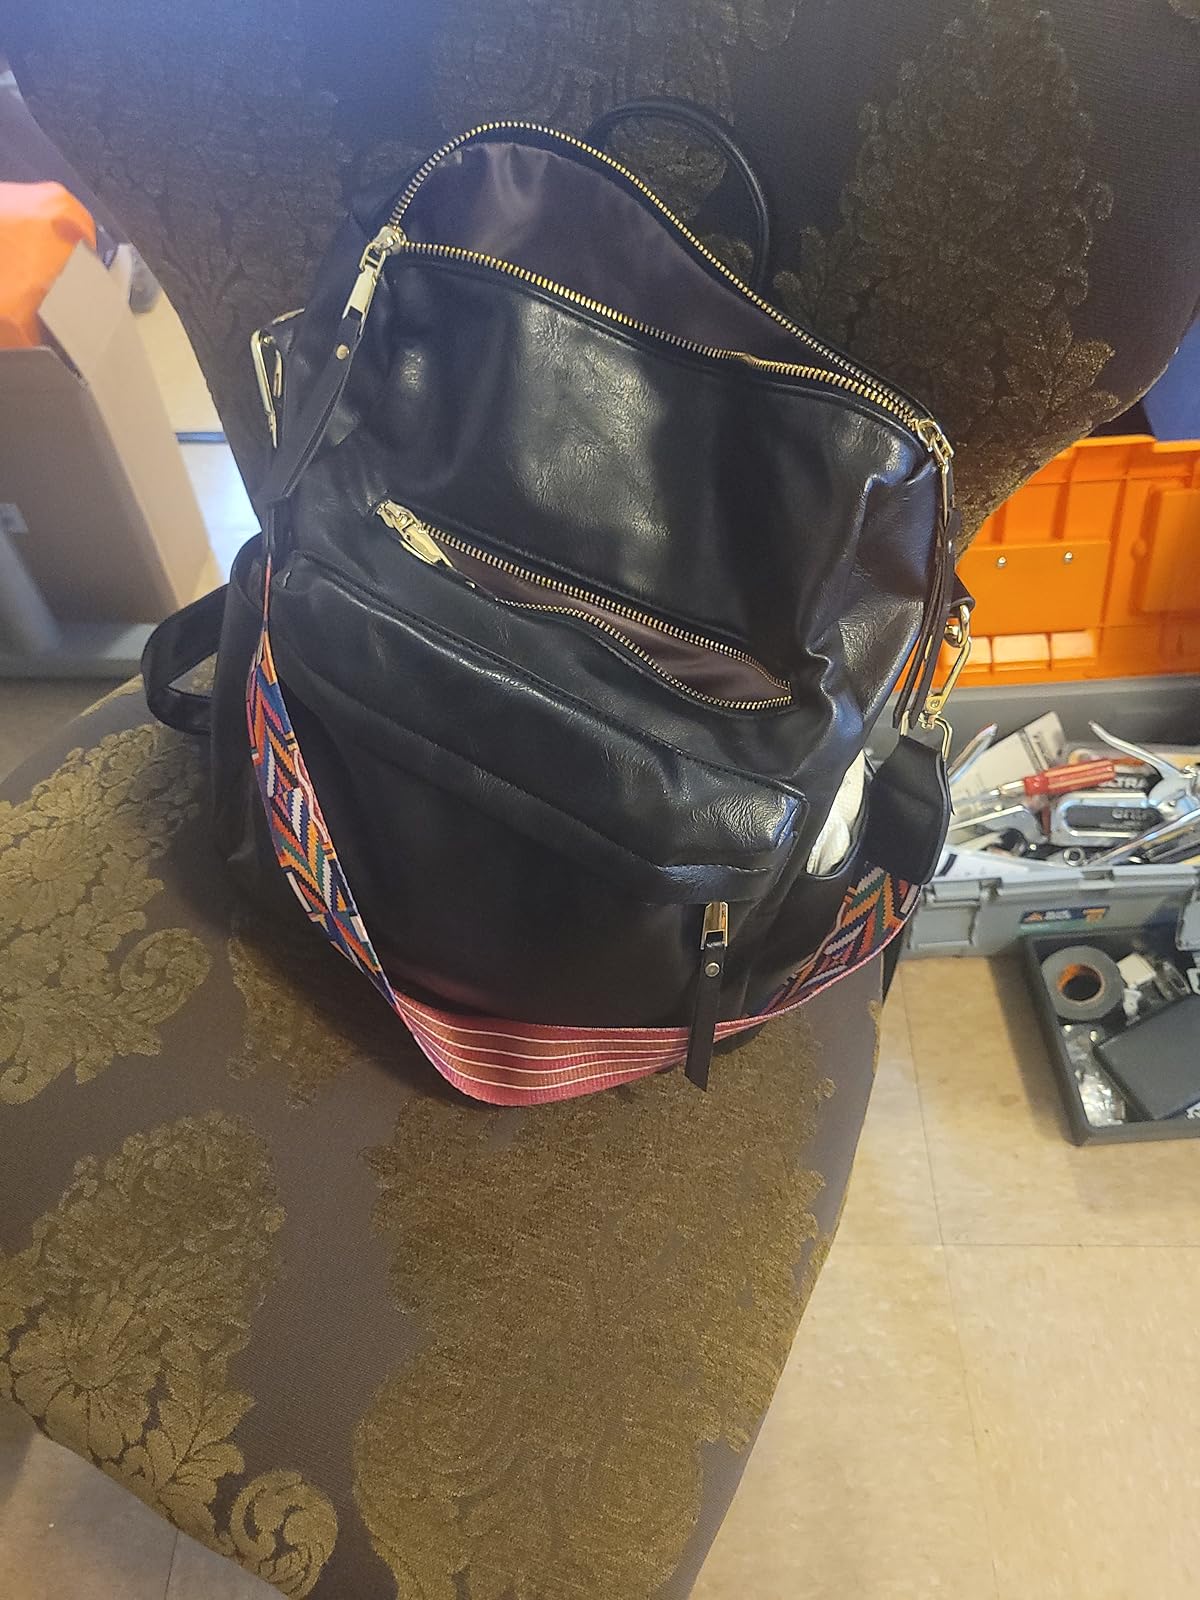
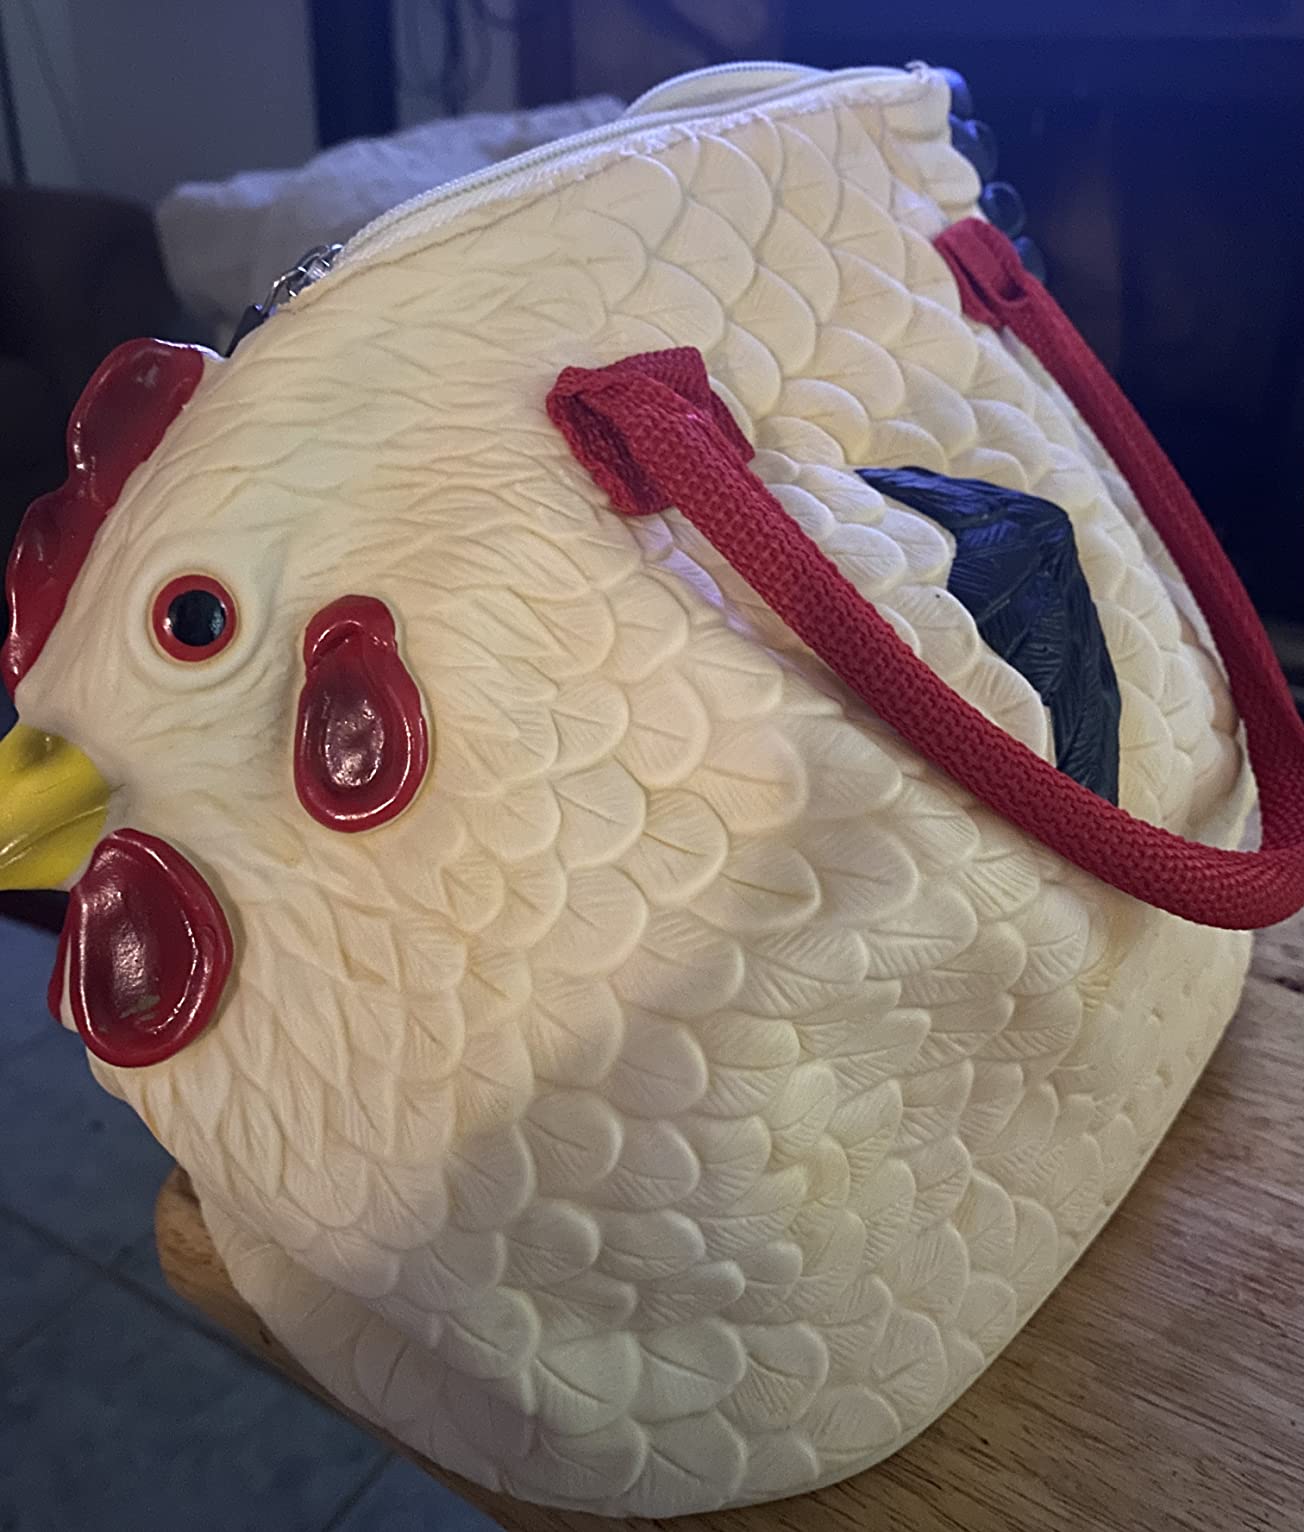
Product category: accessories_handbag
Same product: no